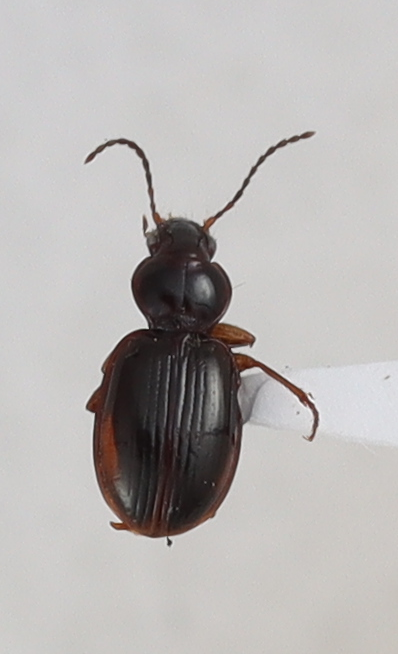
Scientific name: Mecyclothorax konanus
Plot: 14
Trap: W
Collected: 20220629